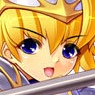
Portrait style: Anime Portrait